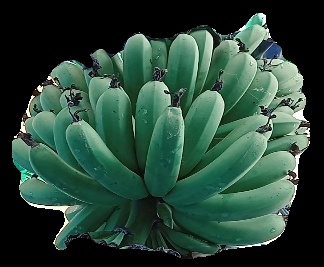
Variety: pachbale
Grade: grade1